Sky position (RA, Dec in degrees): 230.432, -0.3023
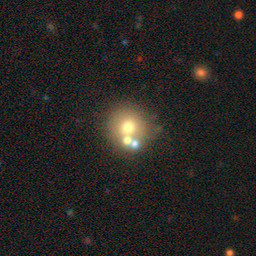
Galaxy morphology: Merging Galaxies